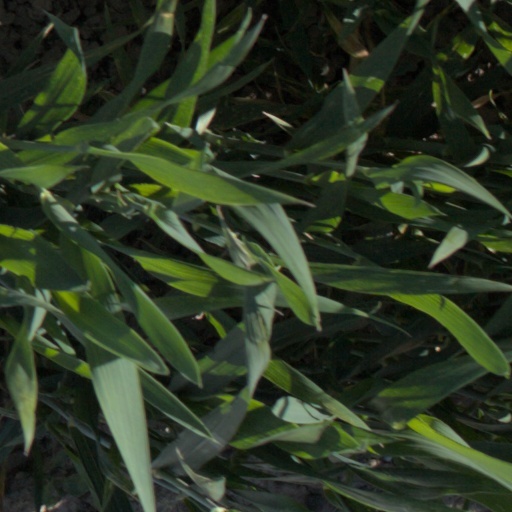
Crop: wheat